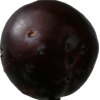
Label: plum